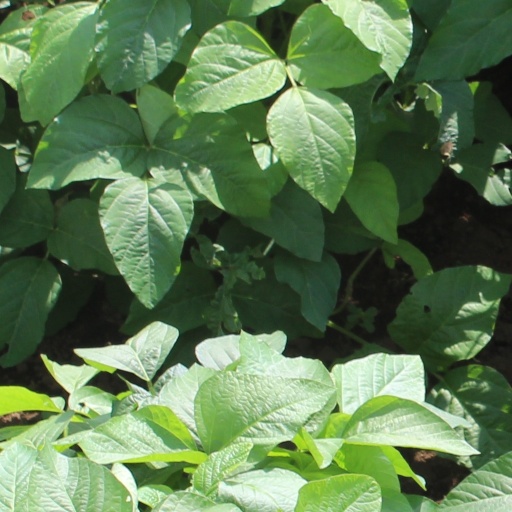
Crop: soybean